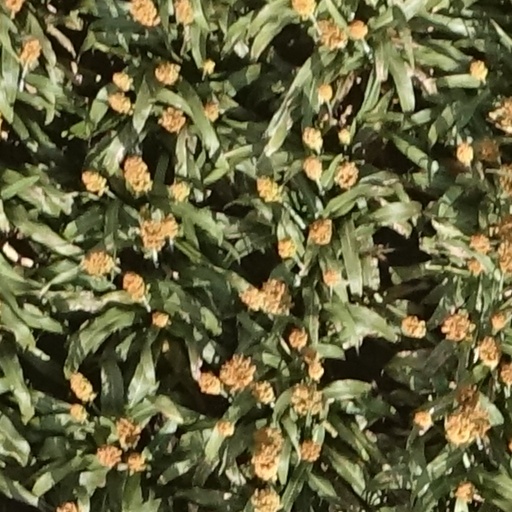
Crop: sorghum